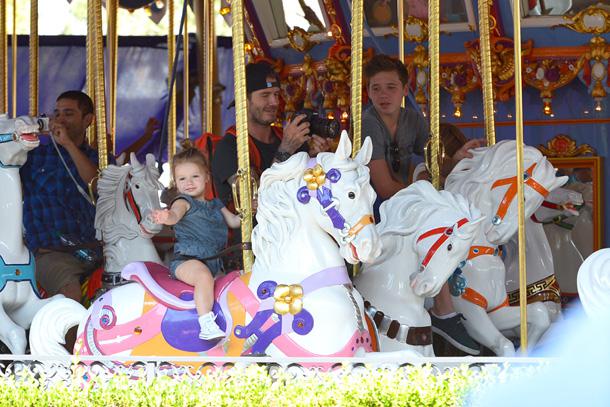
celebrity on the carousel with his kids
Relation: Visible